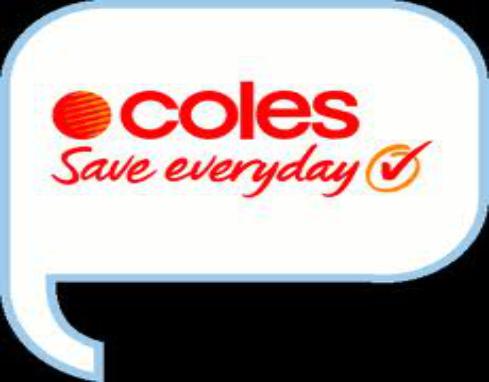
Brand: coles
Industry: Others